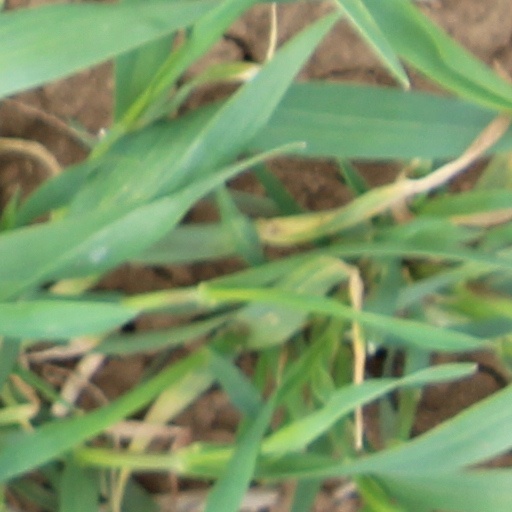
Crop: wheat